Salwa Eid Naser

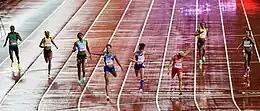
At age 19, Eid Naser (third from the right in red) took silver in the 400 m at the 2017 World Championships in Athletics in London.

While still a junior, Salwa Eid Naser claimed the silver medal in the 400 m event at the 2017 London World Championships with a new personal best of 50.06 seconds, after winning and each time improving in her heat and semi-final, finally lowering her personal best by a massive 0.82 s. The final took place on a wet surface during light rain. She was last midway through the race, and when she turned for home, she was still only fourth, eventually beating Allyson Felix by 0.02 and being beaten only by Phyllis Francis (photo finish). Shaunae Miller-Uibo had been leading until the last 30 metres when she got the staggers and dropped from first to fourth. At age 19, it made Naser the youngest woman ever to reach the podium over 400 m at a World Championships; she also thrice broke the Bahraini national record. Less than two weeks later, she won in the distance at the Diamond League meeting in Birmingham, and then set even better personal best of 49.88 s in Brussels a week later, securing second place overall in the Diamond Race. This result, the third-fastest world under-20 time in history and an Asian U20 record, would have given her first place in London.